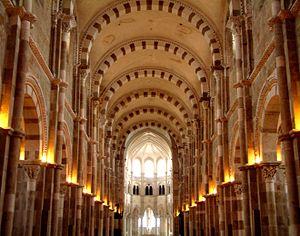
Une voûte est un ouvrage architectural constitué d'un plancher construit en brique, moellon, pierre, ou en béton, dont le dessous est fait en arc ou en plate-bande. Lorsqu'il est construit en pierre, il est formé par des voussoirs ou claveaux qui, par leurs dispositions, se soutiennent ensemble. On donne aux voûtes différentes dénominations, suivant leur forme.
Le sentier de grande randonnée 654 relie, sur environ 1 750 kilomètres, la Belgique depuis Namur, au sud-ouest de la France à Montréal-du-Gers. Il permet de rejoindre depuis la Belgique les chemins de pèlerinage de Saint-Jacques-de-Compostelle en suivant en partie la voie de Vézelay.
L'architecture romane est le premier grand style créé au Moyen Âge en Europe après le déclin de la civilisation gréco-romaine. Son développement est pleinement établi vers 1060 mais les premiers signes de mutation sont différents suivant les régions et il n'y a pas de consensus sur une date des débuts qui vont du VIᵉ au XIᵉ siècle. L'architecture gothique est le style qui lui succède progressivement à partir du XIIe siècle.Le dynamisme monastique, de profondes aspirations religieuses et morales, la spiritualité des routes de pèlerinages dans une Europe rendue à la paix président à la naissance de l'art roman et contribuent à en faire un style vraiment neuf et doué d'une profonde originalité. La volonté de libérer l'Église de la tutelle de pouvoirs séculiers, les croisades, la reconquête chrétienne en Espagne avec l'effondrement du califat de Cordoue, la disparition du mécénat royal ou princier font de l'art roman l'art de toute la chrétienté médiévale.